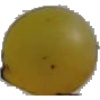
Label: Grape White 3